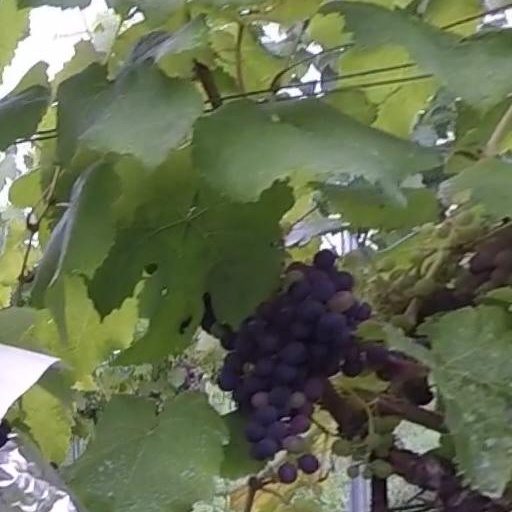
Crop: grape